Heroku

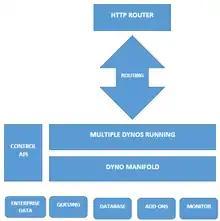
"A diagrammatic view of the working of Heroku Platform"

Applications that are run on Heroku typically have a unique domain used to route HTTP requests to the correct application container or "dyno." Each of the dynos are spread across a "dyno grid" which consists of several servers. Heroku's Git server handles application repository pushes from permitted users.